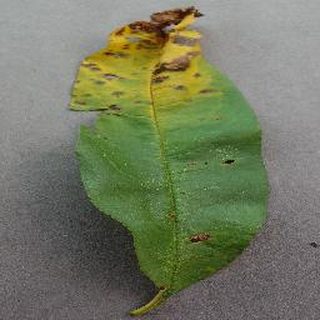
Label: peach_bacterial_spot